Charlie O'Rourke

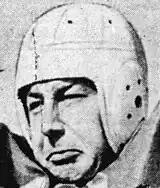
O'Rourke in 1945.

O'Rourke was drafted in the fifth round of the 1941 NFL Draft by the Chicago Bears. O'Rourke's professional career began in 1942 with the Chicago Bears. He saw limited playing time behind incumbent starter Sid Luckman, completing 37 of 88 passes for 951 yards, 11 touchdowns, and 16 interceptions. The 11 touchdowns set a new Bears rookie record which stood until 2024 when it was broken by Caleb Williams. O'Rourke also intercepted three passes on defense, returned two punts, and made 23 punts for 817 yards for the 11–0 Bears.